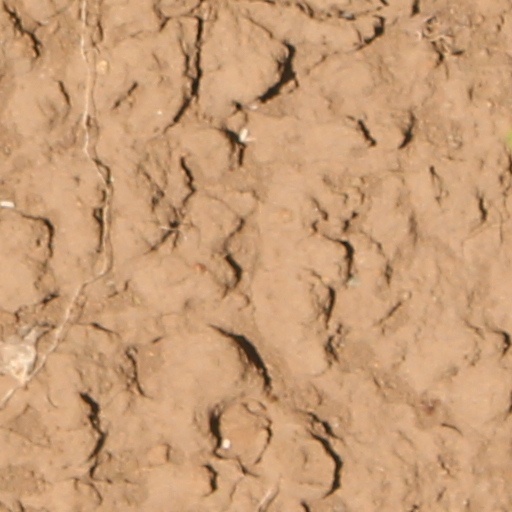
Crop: wheat